Kunersdorf station

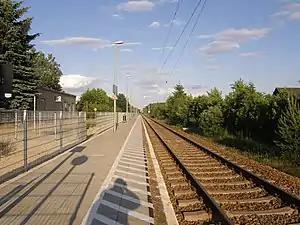
2009

Kunersdorf station is a railway station in the "Kunersdorf" district in the municipality of Kolkwitz, located in the Spree-Neiße district in Brandenburg, Germany.